Ford L series

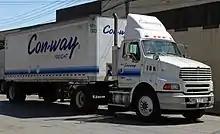
Sterling A-Line 9500

At the end of 1996, Ford completed the sale of its heavy-truck operations, selling the rights and production tools of the Louisville, Aeromax, and Cargo to Freightliner. Ford ended production of the Louisville/Aeromax in 1998; the truck lines re-entered production as Sterling Trucks from 1998 to 2009; both lines were produced concurrently by Ford and Freightliner during 1998.